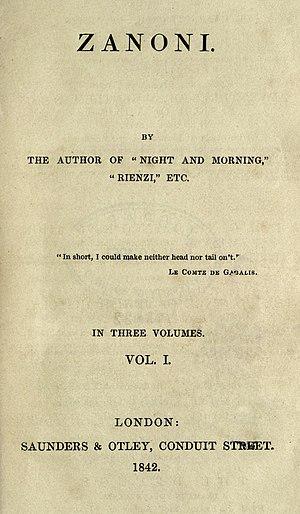
Zanoni est un roman écrit en 1842 par le romancier anglais Edward Bulwer-Lytton. Ce livre raconte, sur fond d'occultisme et de Révolution française, une histoire d'amour entre Zanoni, un rosicrucien immortel, et une jeune chanteuse d'opéra nommée Viola Pisani.